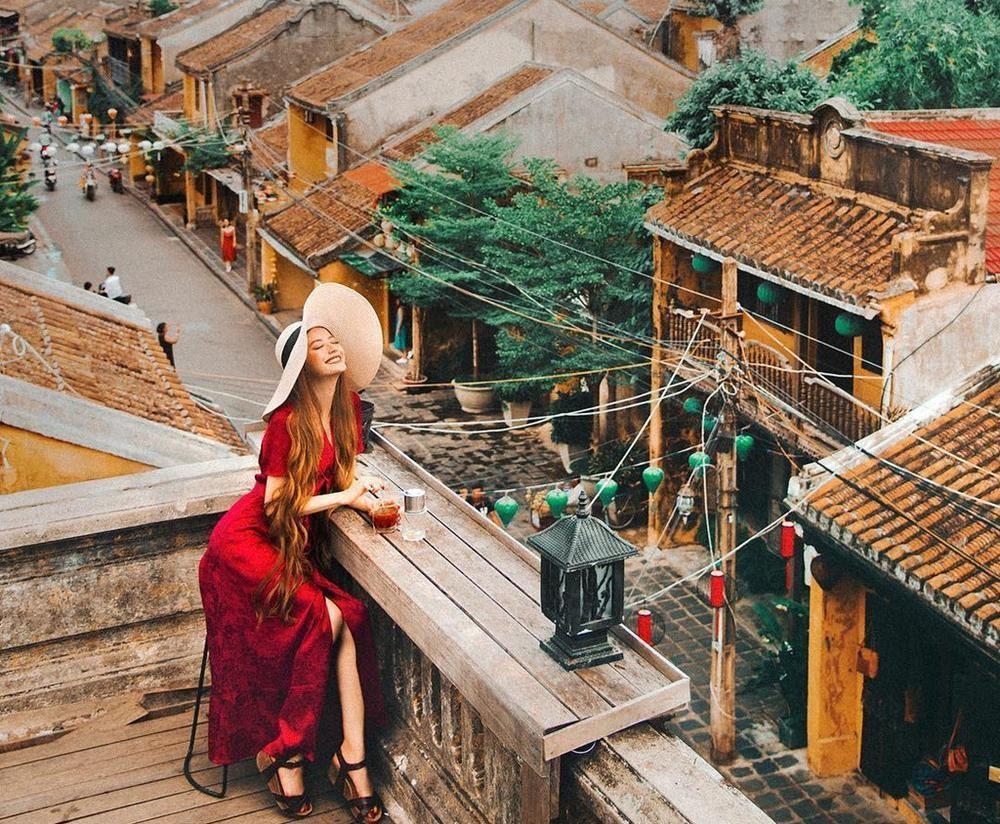
ở khung cảnh phía dưới có sự xuất hiện của một khu phố cổ